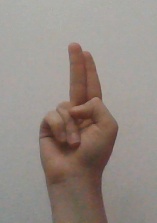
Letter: taa